Topography of Terror

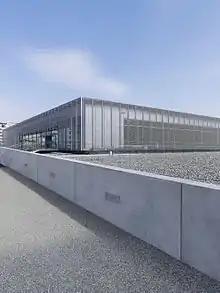
The new building of the Topography of Terror Foundation, 2010

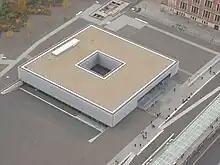
Aerial view of the building

The Topography of Terror is an outdoor and indoor history museum in Berlin, Germany. It is located on Niederkirchnerstrasse, formerly Prinz-Albrecht-Strasse, on the site of buildings, which during the Nazi regime from 1933 to 1945 was the SS Reich Security Main Office, the headquarters of the Sicherheitspolizei, SD, Einsatzgruppen and Gestapo.